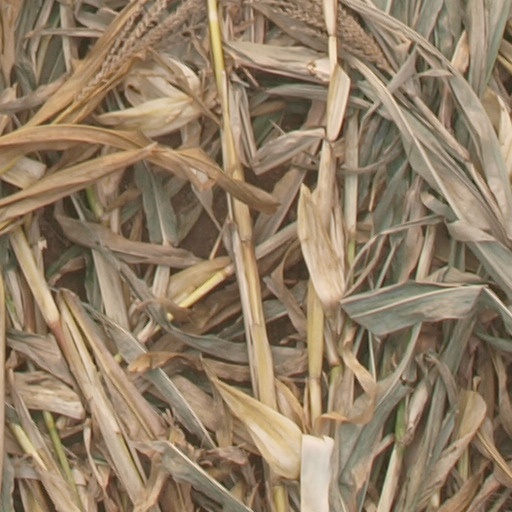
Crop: maize; corn